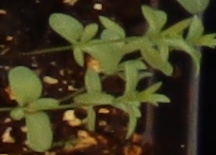
Label: Flax